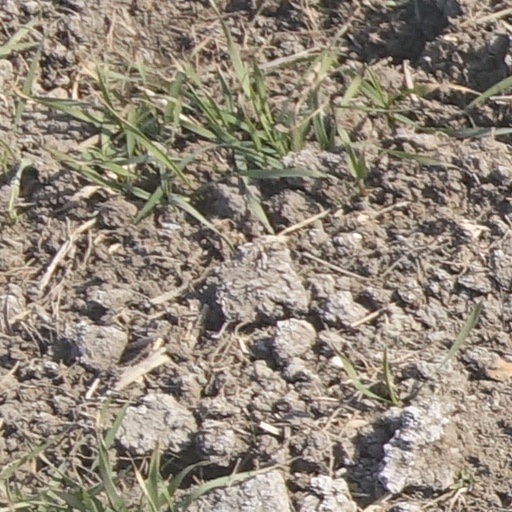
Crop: wheat